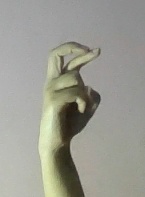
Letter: zay